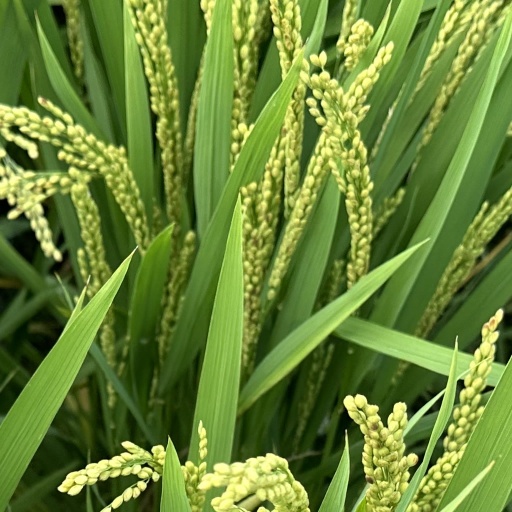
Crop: rice